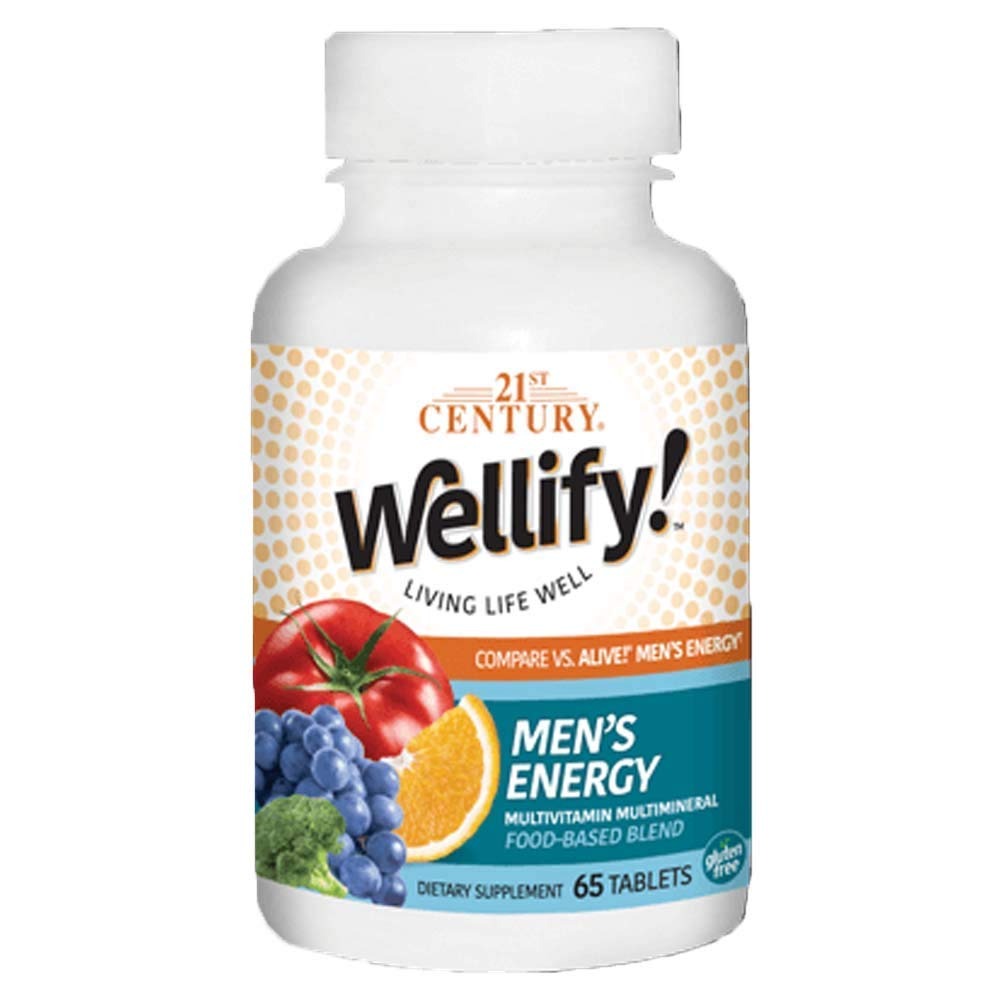
Item Name: 21st Century Wellify Men's Energy - 65 ct, Pack of 5
Value: 325.0
Unit: Count

Price: 11.695